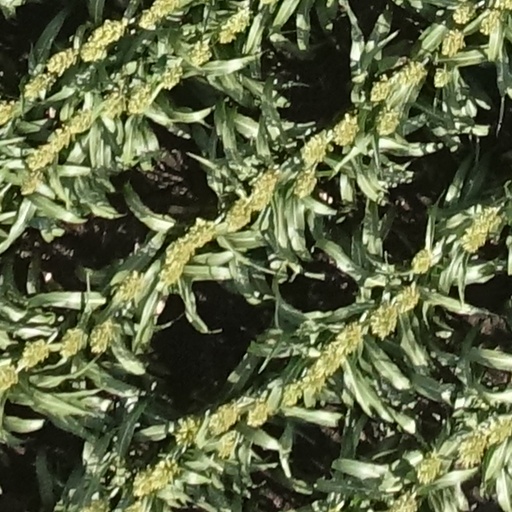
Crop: sorghum